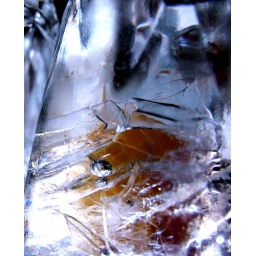
ghost in a glass of water